Fort Payne Main Street Historic District

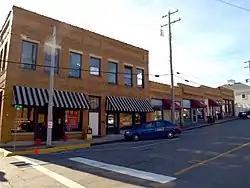
Buildings on 1st Street in November 2017

The Fort Payne Main Street Historic District is a historic district in Fort Payne, Alabama, United States. Centered on the intersection of Gault Avenue and 1st Street, the district contains commercial and public buildings that date from Fort Payne's second period of growth from the 1920s to World War II. Buildings from the first wave of development in the 1880s and 1890s are centered in the Fort Payne Boom Town Historic District to the northeast. Most of the commercial buildings are in a simple, utilitarian brick style. The later civic buildings exhibit more decorated styles, including the Classical Revival Post Office (built 1936), and the Art Moderne City Hall (1941) and DeKalb County Activities Building (1941). The district was listed on the National Register of Historic Places in 1989.